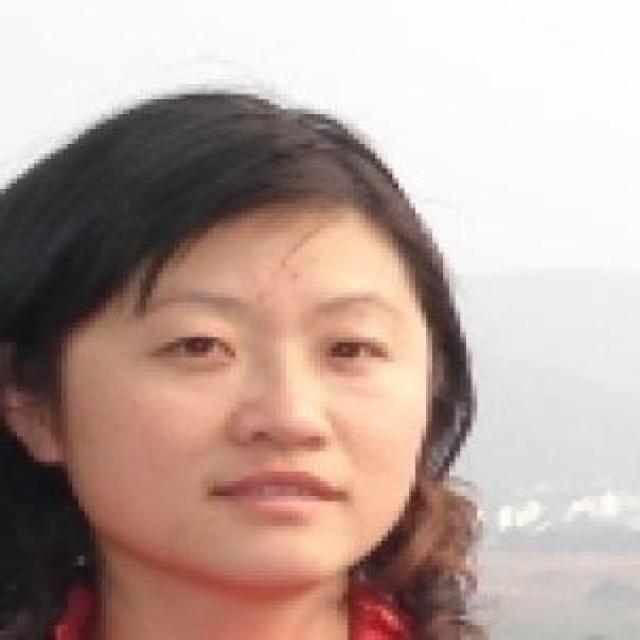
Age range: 21-44